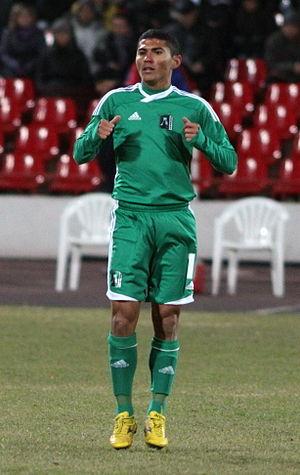
Pedro Julião Azevedo Junior, plus couramment appelé Juninho Quixadá, né le 12 décembre 1985 à Quixadá au Brésil, est un footballeur brésilien. Il évolue au poste d'attaquant au Ferroviaro EC.